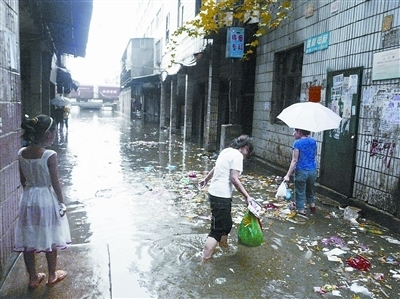
Weather: rain or strom